Royal Canadian Air Cadets

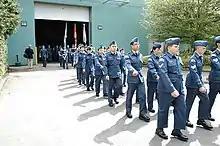

Each squadron trains one night per week—a "parade night"—to undertake the local training program. The course of instruction is prescribed by the Director of Cadets and outlined in course training plans distributed to each squadron. The six-year program provides cadets instruction in citizenship, leadership, survival training, instructional techniques, drill and ceremonial and the basics of aviation and aeronautics. In the fifth and subsequent years, cadets may be assigned to instruct these classes to the younger cadets. The local training begins in September and continues until June.